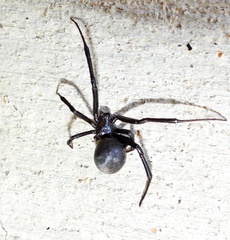
Species: Lactrodectus_hesperus